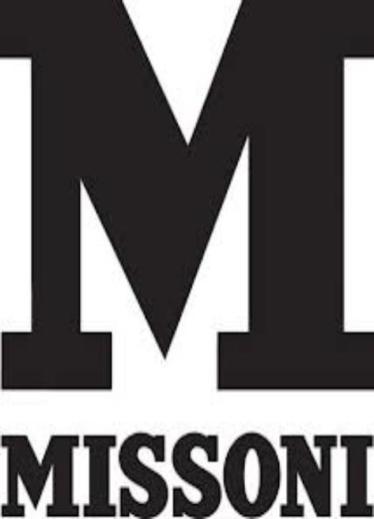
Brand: missoni
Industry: Clothes